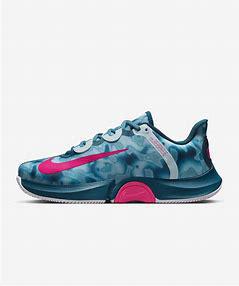
Brand: Nike
Model: Court Air Zoom GP Turbo